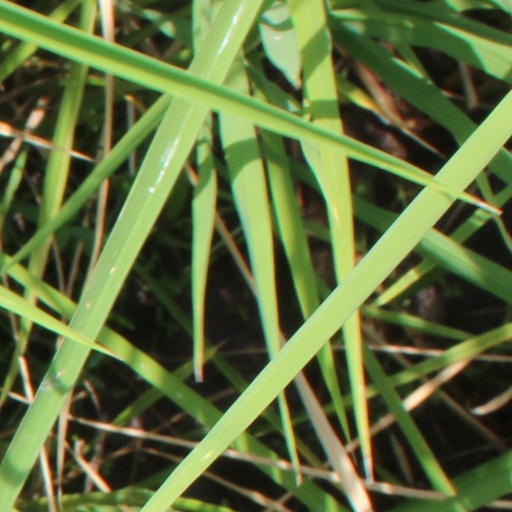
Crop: rice